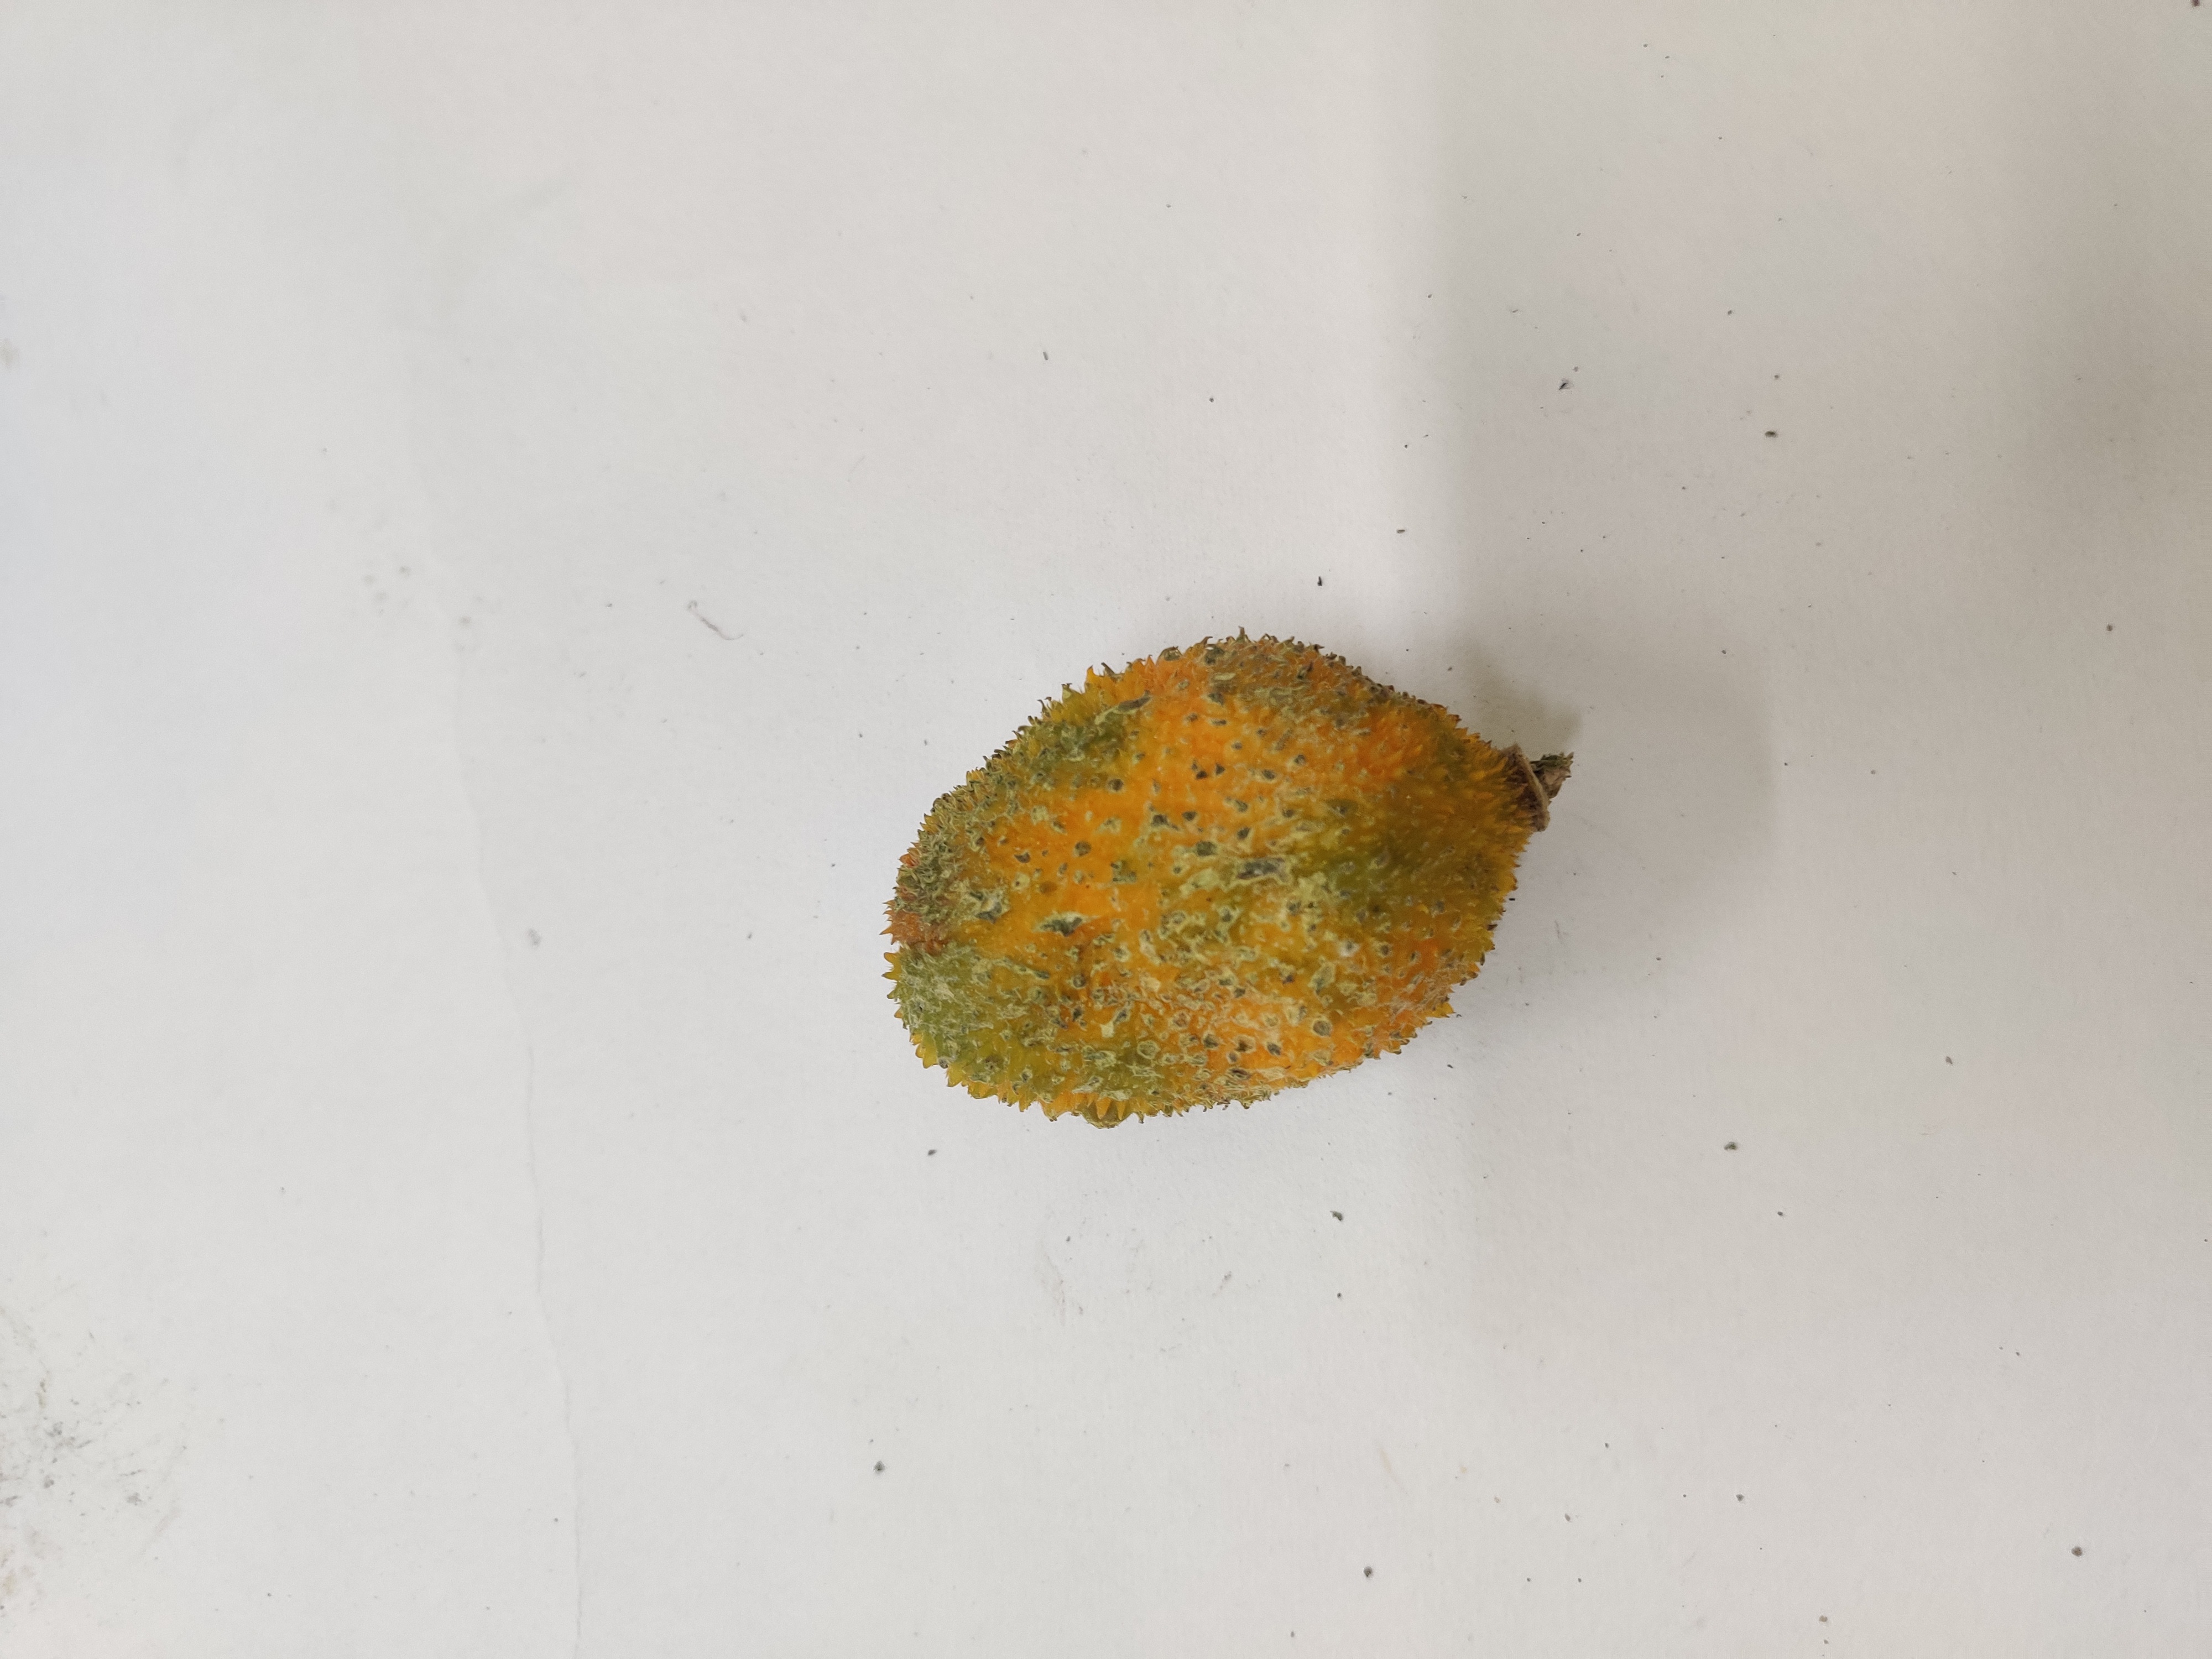
Crop: Spiny Gourd
Condition: Damaged